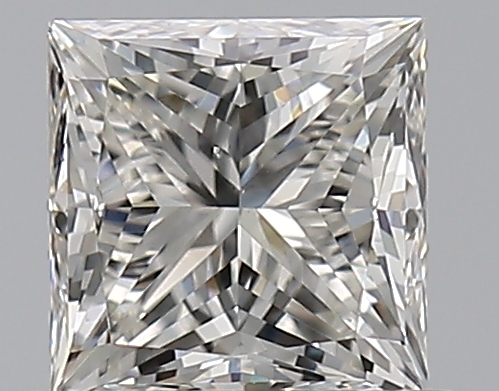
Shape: princess
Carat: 0.59
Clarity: VS2
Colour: I
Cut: VG
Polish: EX
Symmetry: VG
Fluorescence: N
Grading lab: GIA
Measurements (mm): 4.42 x 4.36 x 3.31